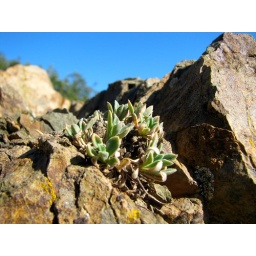
Fuzzy little plant growing in cracks in some rocks atop Mt. Diablo, northern California. October 24, 2009.